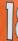
Number: 1